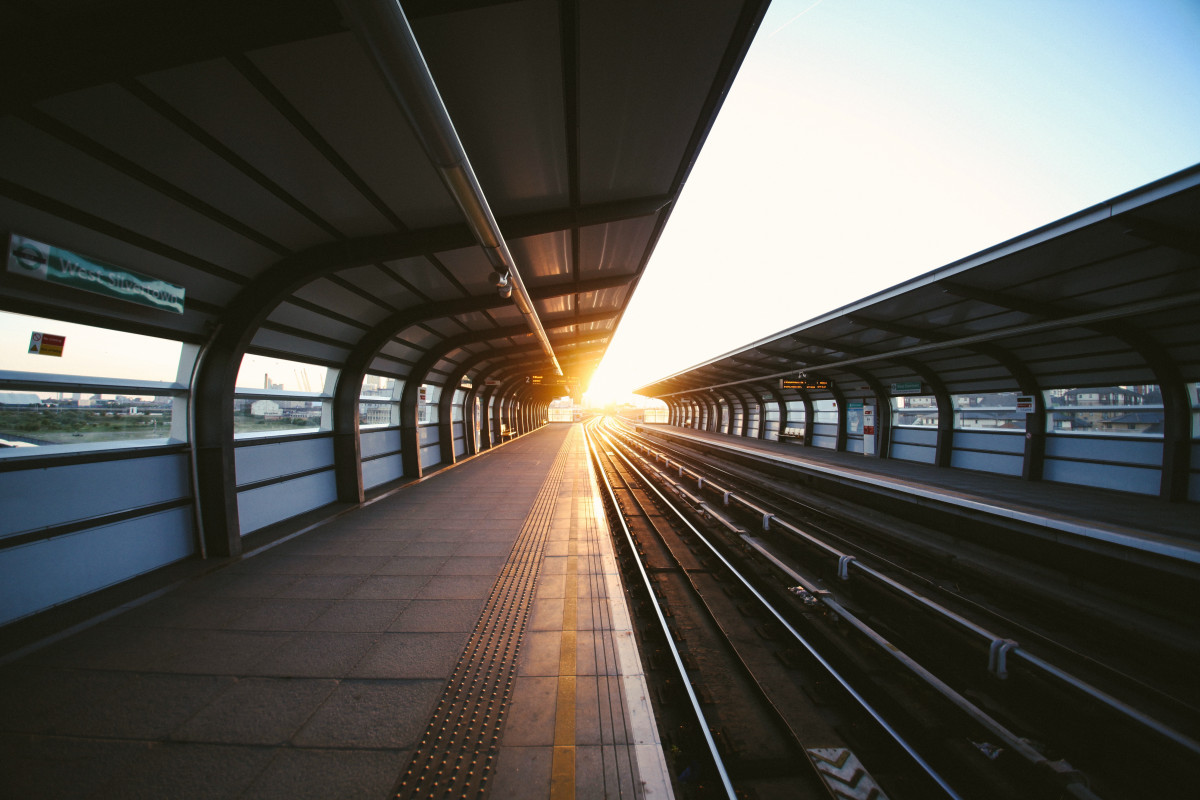
Tags: track, night, overpass, subway, line, train station, platform, public transport, metro station, infrastructure, symmetry, metropolitan area